Naya Zaher

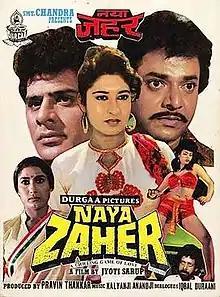
Theatrical poster of the film

Naya Zaher is a 1991 Hindi drama thriller movie of Bollywood directed by Jyoti Sarup. It was India's first Hindi feature film based on HIV/AIDS. The mode has given of an adult thriller, where the main villain in the film is not a person, but the disease, AIDS. The music of the film was composed by Kalyanji–Anandji.